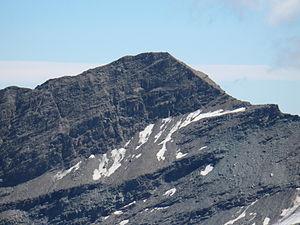
La Rose des Bancs est une montagne des Alpes grées, culminant à 3 164 mètres d'altitude.